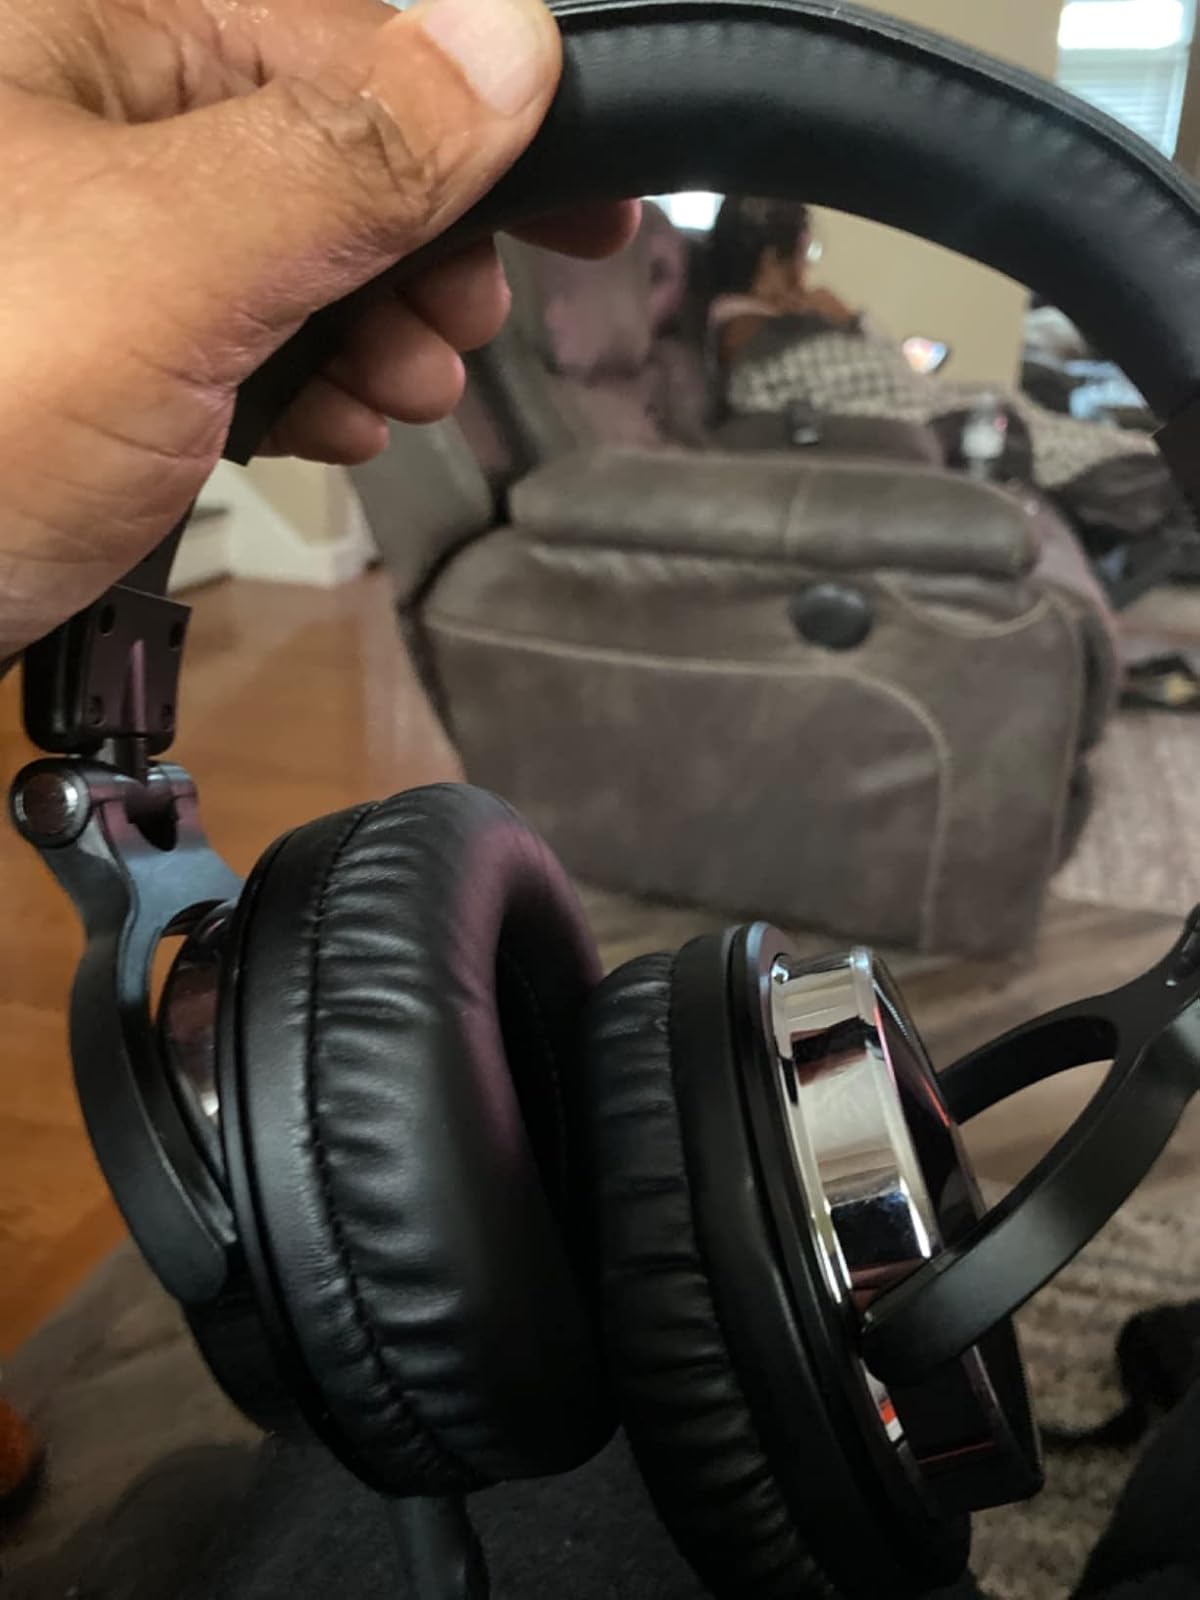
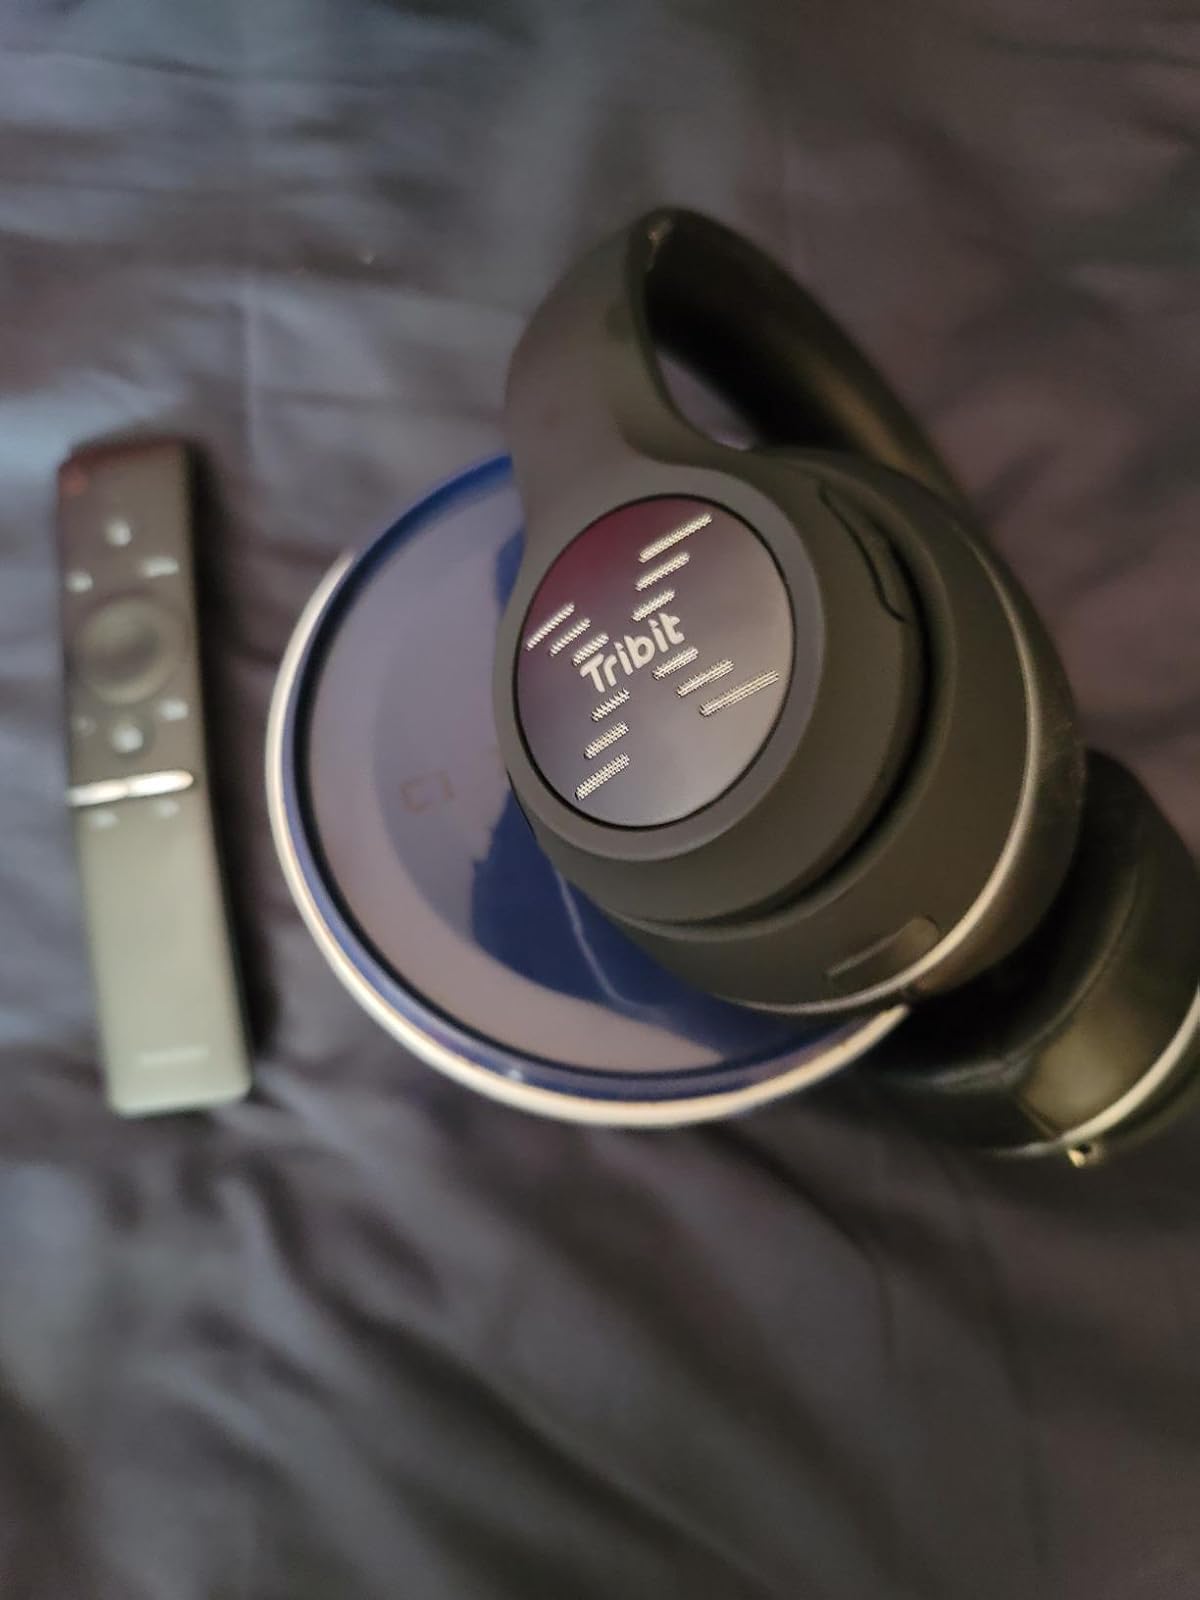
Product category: headphones
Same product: no